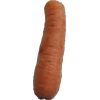
Label: Carrot 1